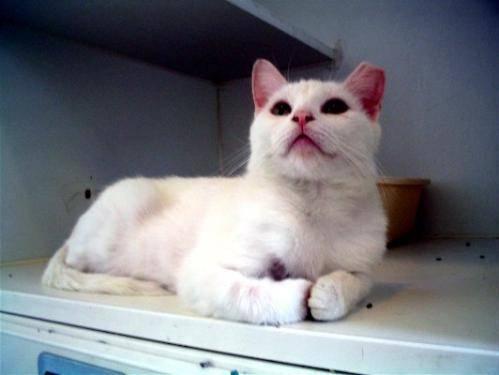
cat